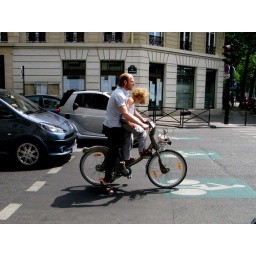
Father and son in the bike box. Parisians ride in pairs in amazing numbers in their blossoming bike culture.